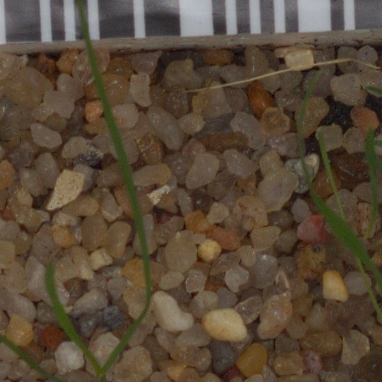
Label: loose_silkybent